Describe the emotion expressed in this image:  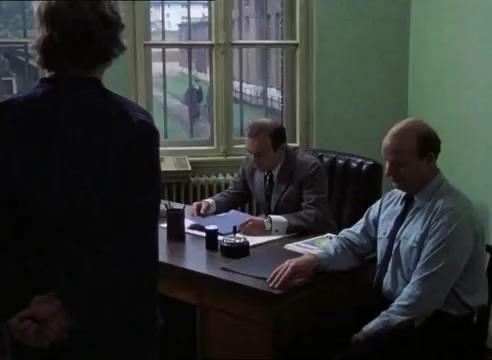
This person displays Suffering, valence and arousal with low intensity.